Legend of the Guardians: The Owls of Ga'Hoole (video game)

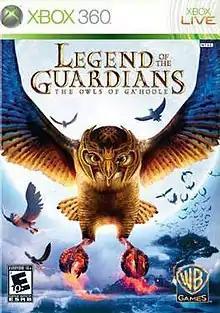
North American Xbox 360 cover art

Legend of the Guardians: The Owls of Ga'Hoole is a 2010 video game adapted for PlayStation 3, Wii and Xbox 360 as well as Nintendo DS. Developed by Krome Studios (Tantalus Media for the Nintendo DS) and published by Warner Bros. Interactive Entertainment, released on September 14, 2010. It is based on the , and includes some elements from the books. The game takes place during the events of the movie.